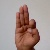
The image shows a hand gesture representing the letter 'F' in Indian Sign Language.